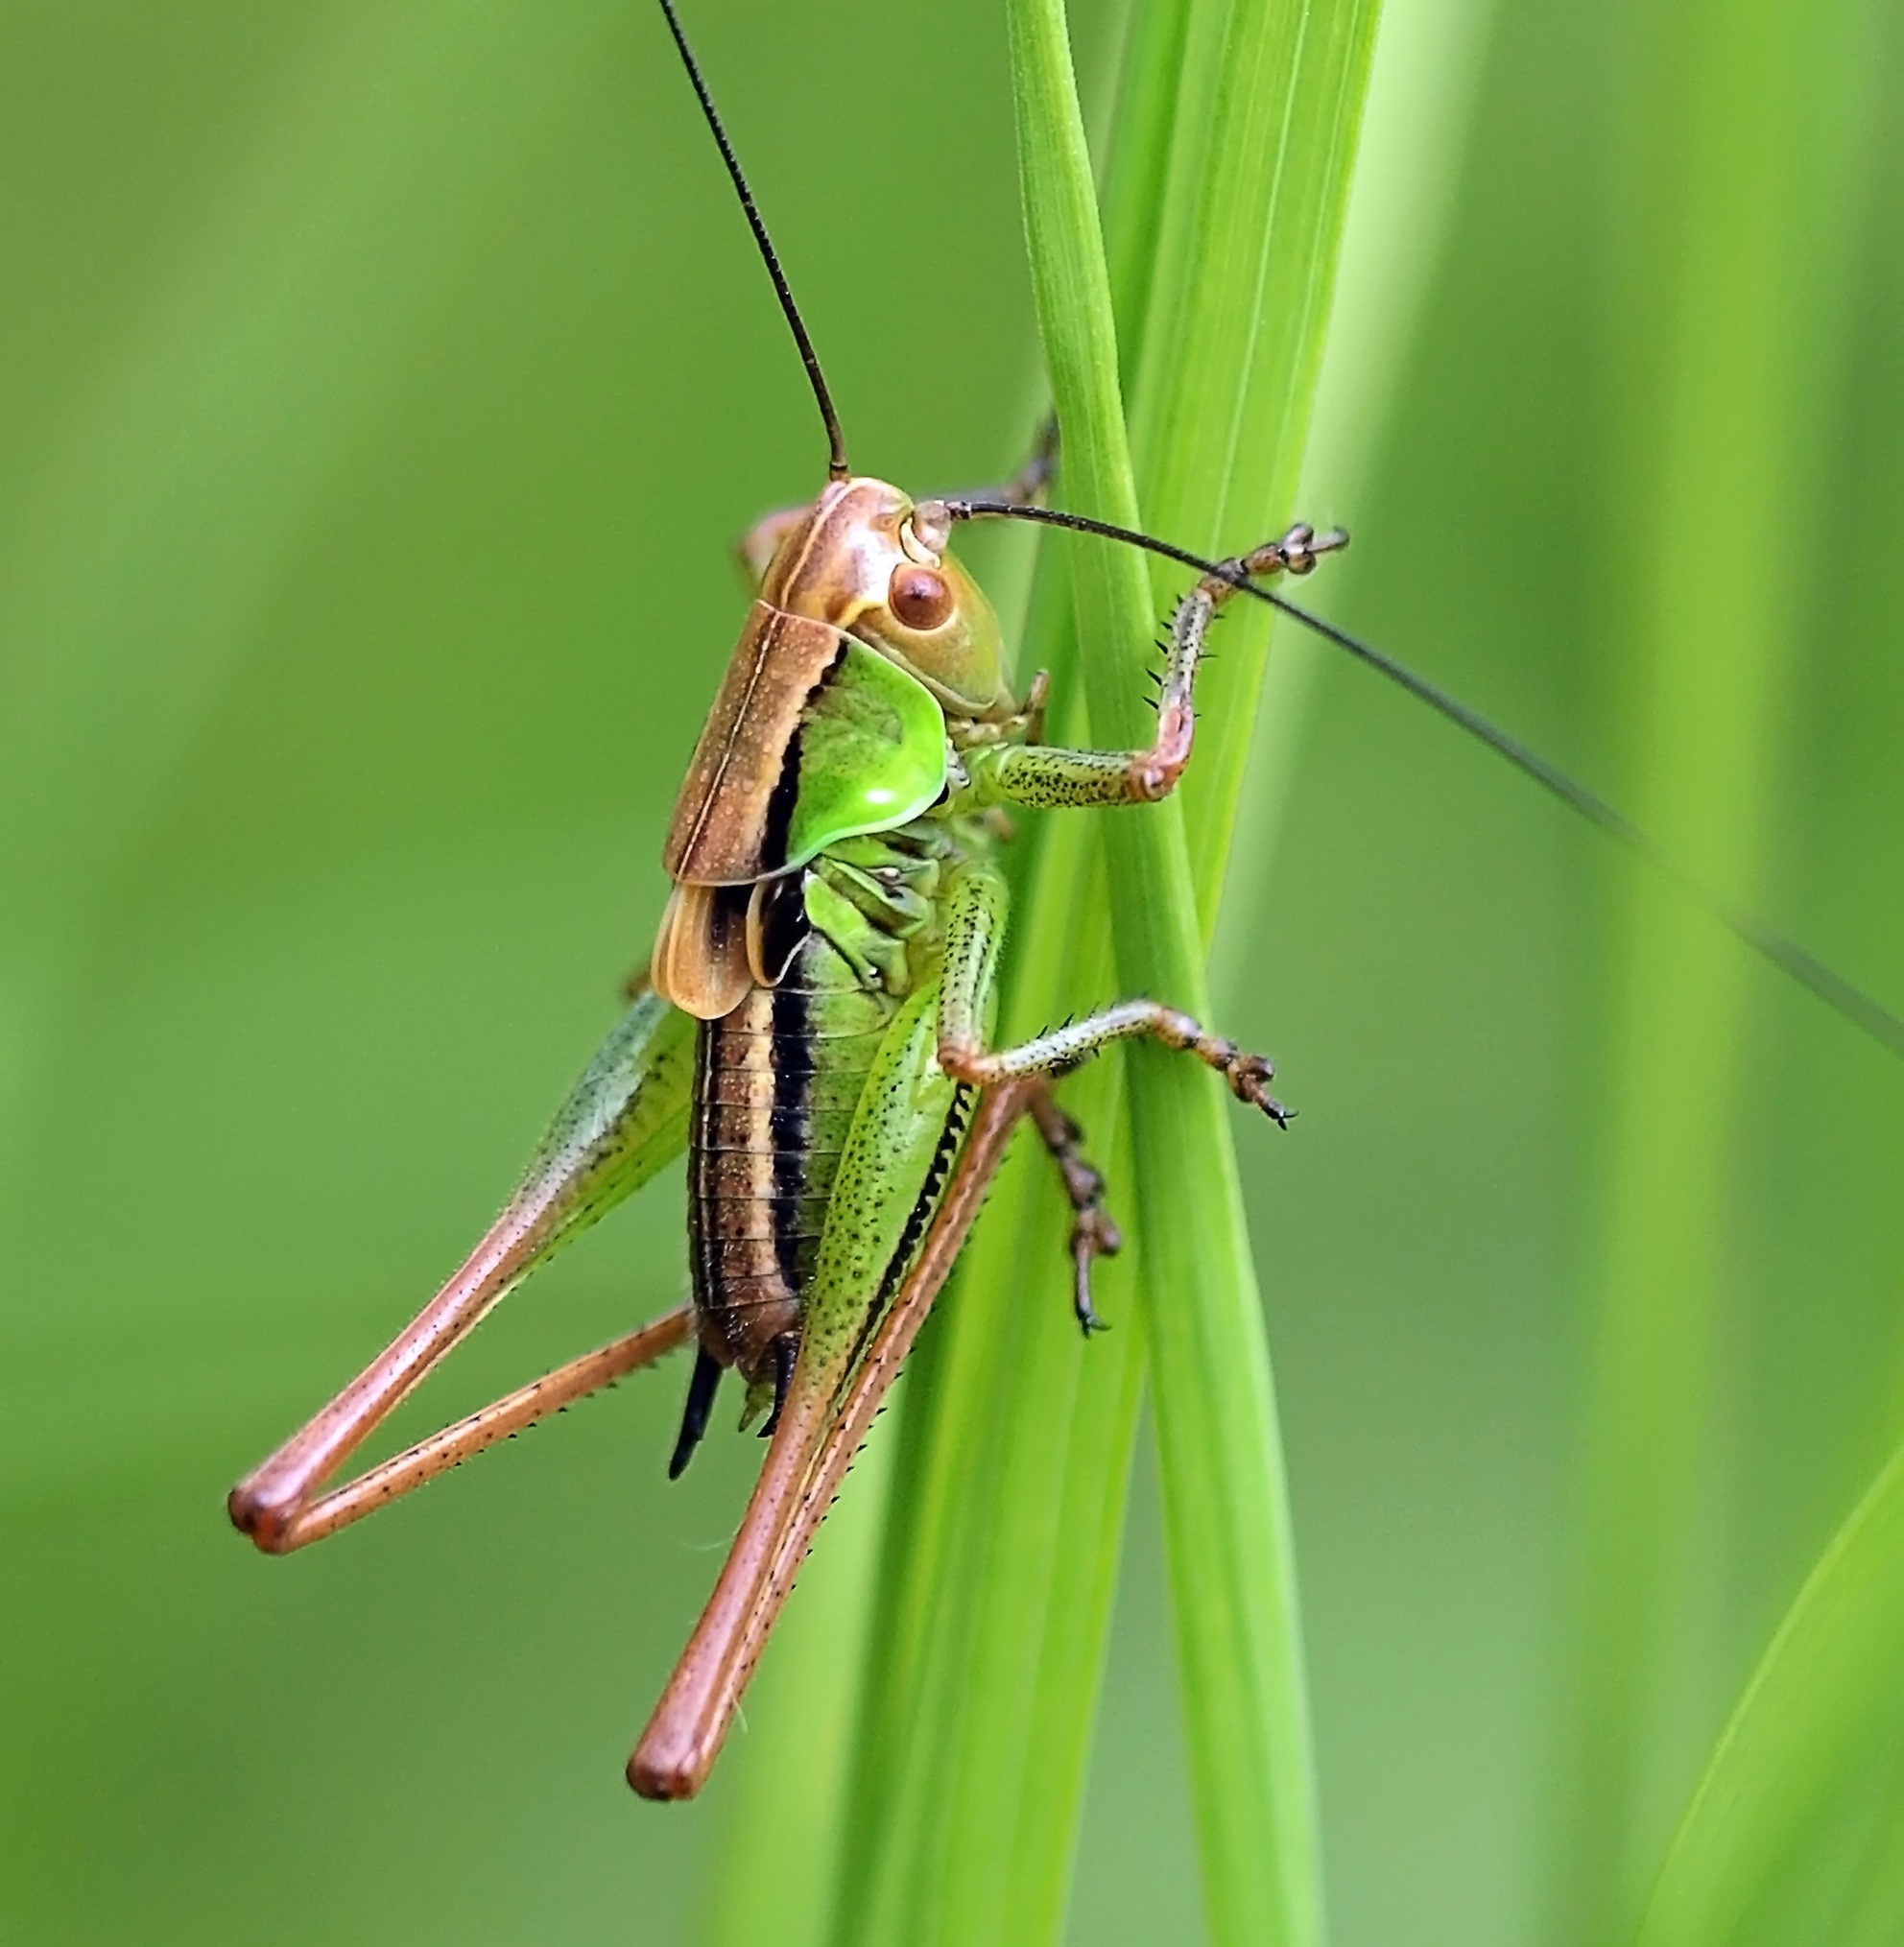
nature, live, green, insect, fauna, invertebrate, close up, dragonfly, damselfly, grasshopper, locust, macro photography, arthropod, plant stem, dragonflies and damseflies, net winged insects, cricket like insect